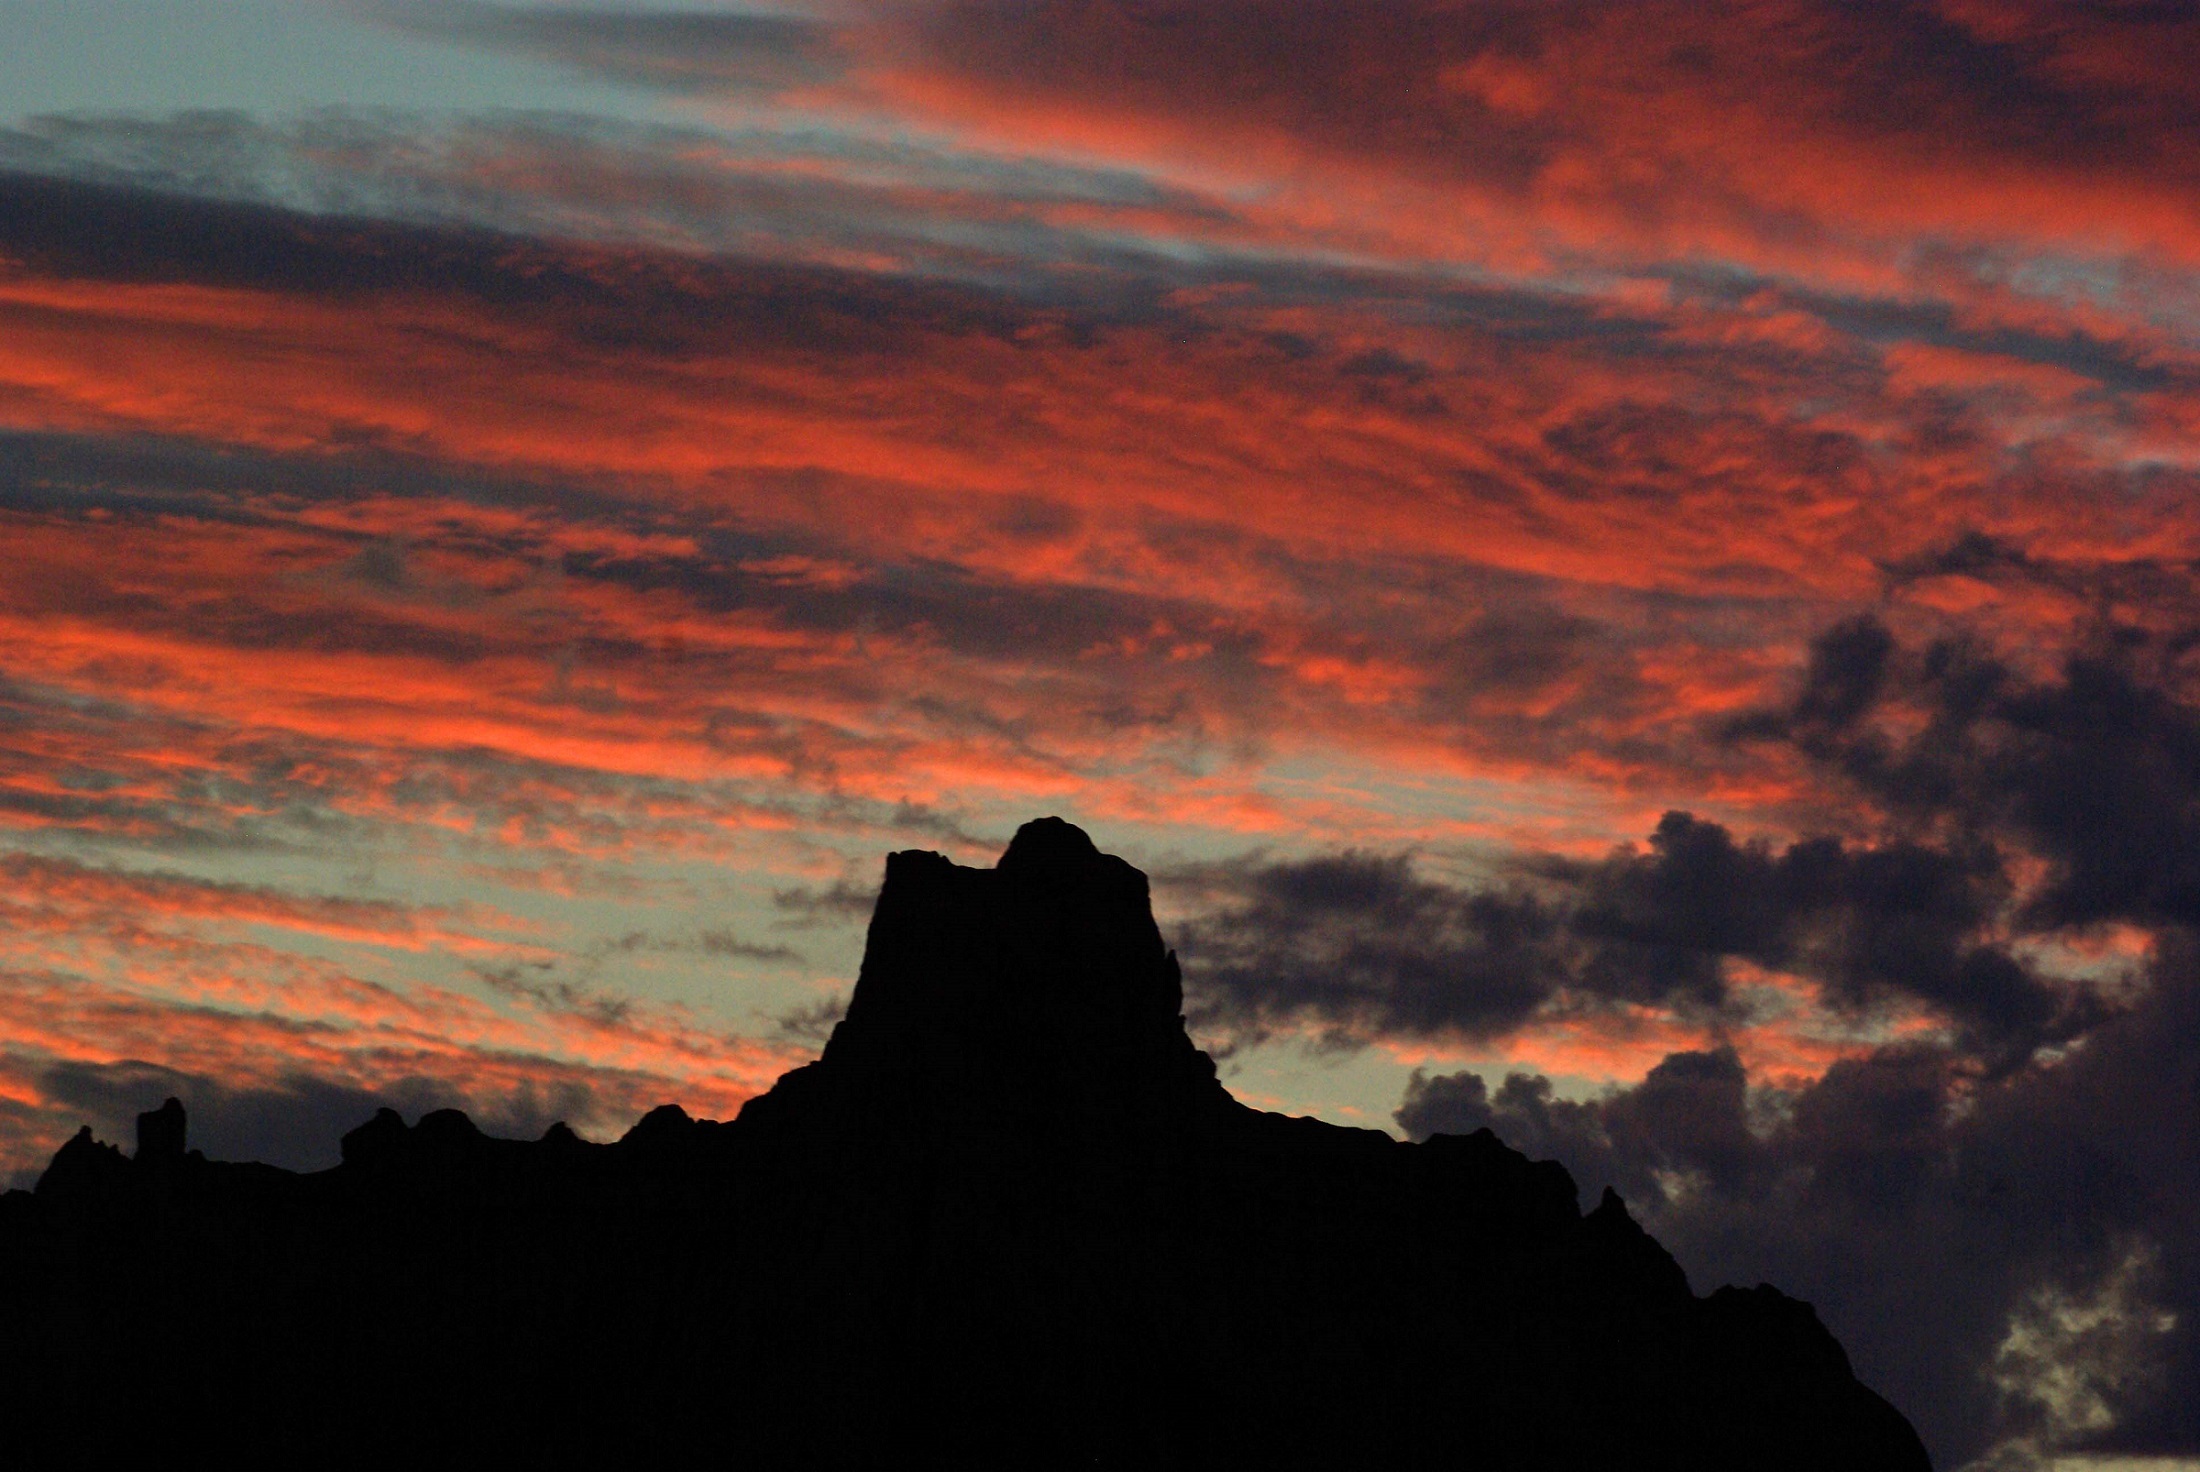
landscape, nature, horizon, wilderness, mountain, cloud, sky, sunrise, sunset, morning, hill, dawn, atmosphere, dusk, evening, twilight, orange, red, scenic, usa, colorful, clouds, mountains, silhouettes, afterglow, badlands national park, south dakota, meteorological phenomenon, red sky at morning